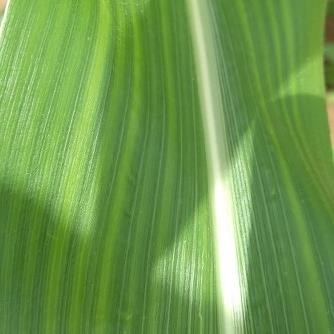
Crop: Maize
Condition: stripe-d